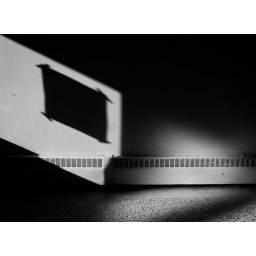
Leaving my building one morning, this was the bold shape made by the sun shining into the ground floor.